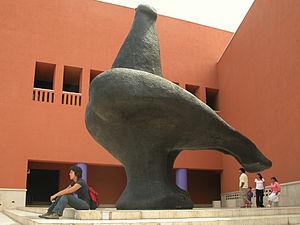
Juan Soriano était un sculpteur et un peintre mexicain.